List of best-selling Xbox 360 video games

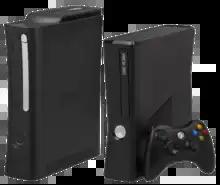
Xbox 360 Elite and Xbox 360 S consoles with controller

This is a list of video games for the Xbox 360 video game console that have sold or shipped at least one million copies. The best-selling Xbox 360 game is "Kinect Adventures!", which was bundled with the Kinect accessory, selling 24 million units.